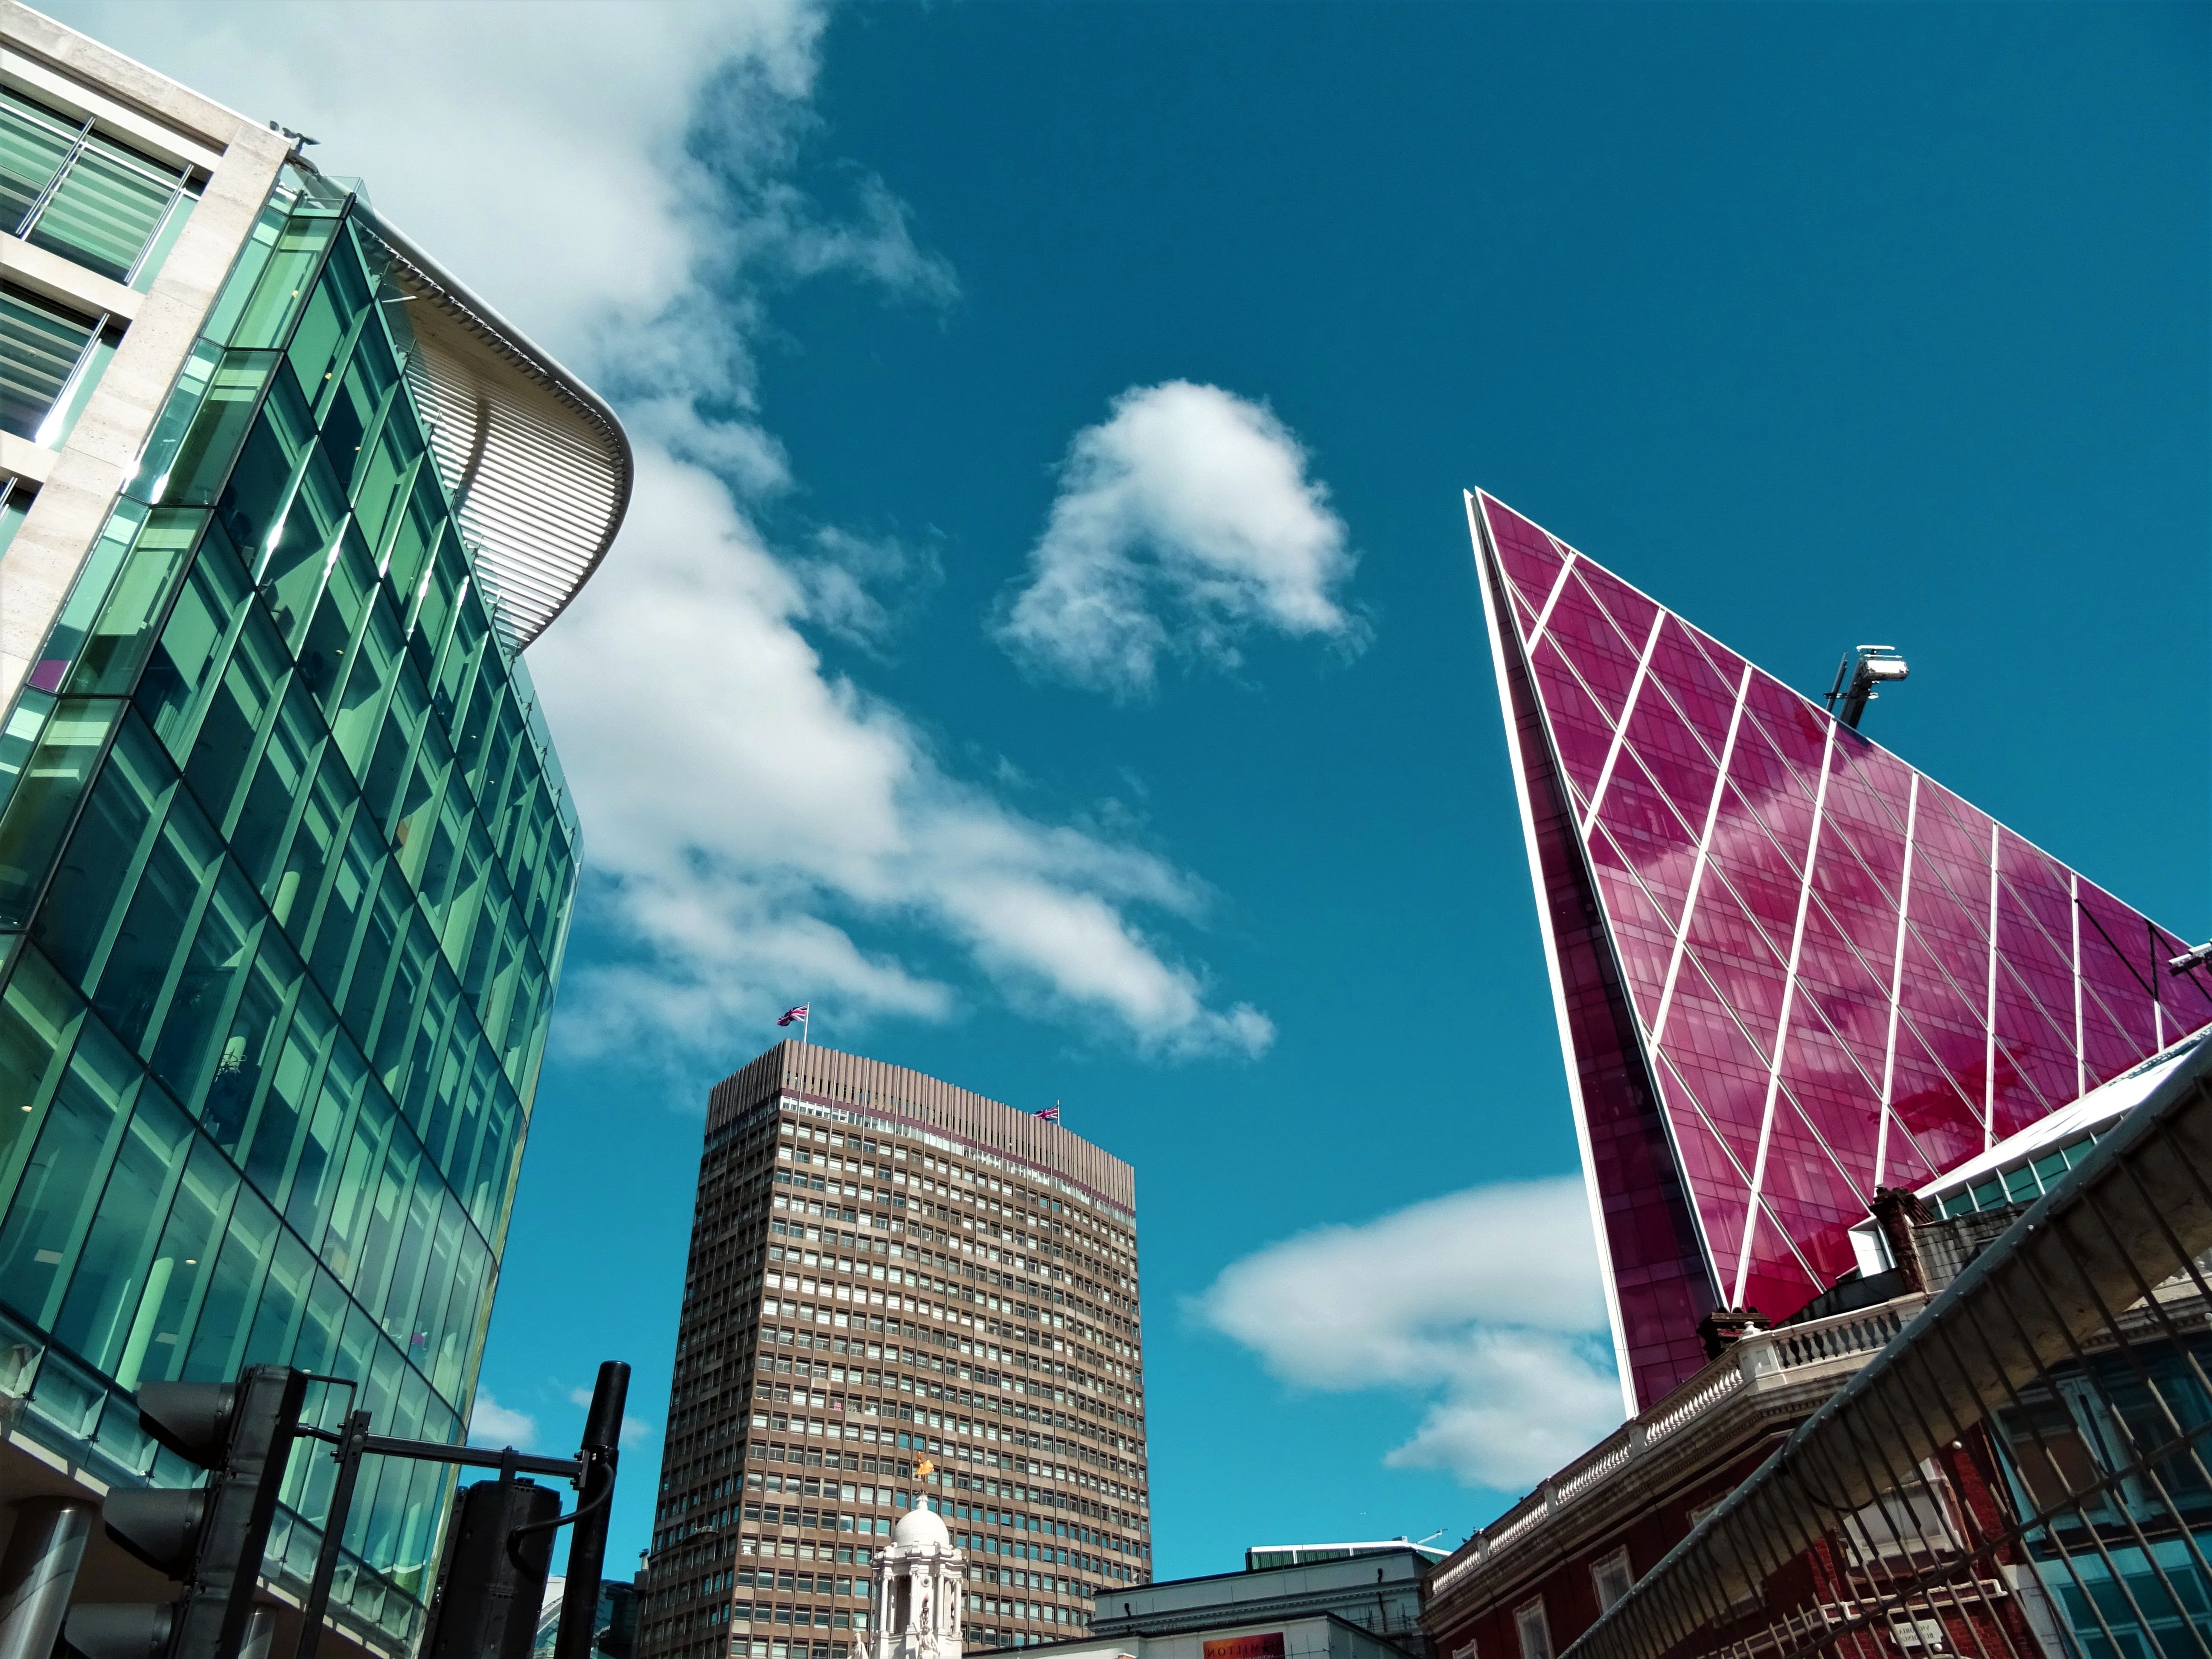
metropolitan area, architecture, skyscraper, urban area, daytime, sky, landmark, city, metropolis, tower block, building, human settlement, tower, downtown, cloud, cityscape, line, commercial building, corporate headquarters, real estate, mixed use, tree, magenta, photography, stock photography, facade, headquarters, glass, condominium, urban design, world, flag, metal